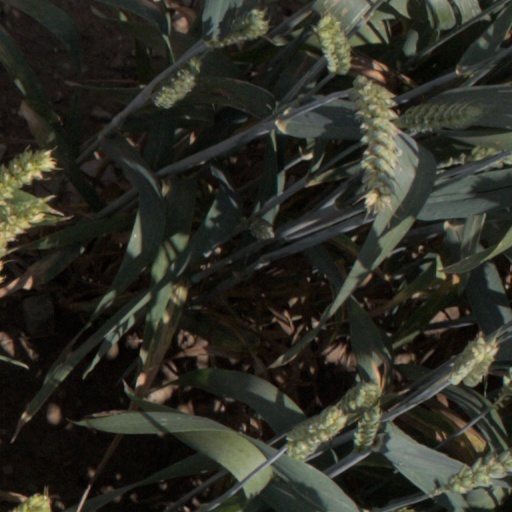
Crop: wheat